Kolb Firefly

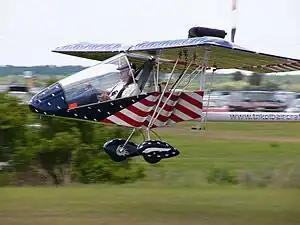
Kolb Firefly

The Kolb Firefly is an American open cockpit, single seat, high wing, pusher configuration, conventional landing gear-equipped ultralight aircraft that is produced in kit form by New Kolb Aircraft of London, Kentucky and intended for amateur construction. The aircraft was designed in 1995.